History of Colchester

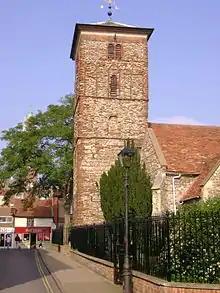
Trinity Church, Colchester with its 11th-century Saxon church tower

The isolated raids by Vikings in the first half of the 9th century took a far more serious turn in 865 when a great army of Danes under the command of Ivar the Boneless invaded the Kingdom of East Anglia. In 869 King Edmund of East Anglia was defeated and killed by the Danes and the east of England fell under Danish control. Under a peace treaty between Wessex and the Danes in 879, Colchester was incorporated in the Danelaw. Norfolk and Suffolk were heavily settled by the Danes as can be traced by the density of Scandinavian place names. North-East Essex was also colonised by the Danes, and Scandinavian place names such as Kirby and Thorpe are found around Colchester. Scandinavian names are found later amongst the town's residents, and Scandinavian style weapons have been dredged from the Colne, although these might be Late Saxon or Norman. 9th century graves of the town's inhabitants have been discovered in the vicinity of St Marys at the Walls in the south-west corner of the town.